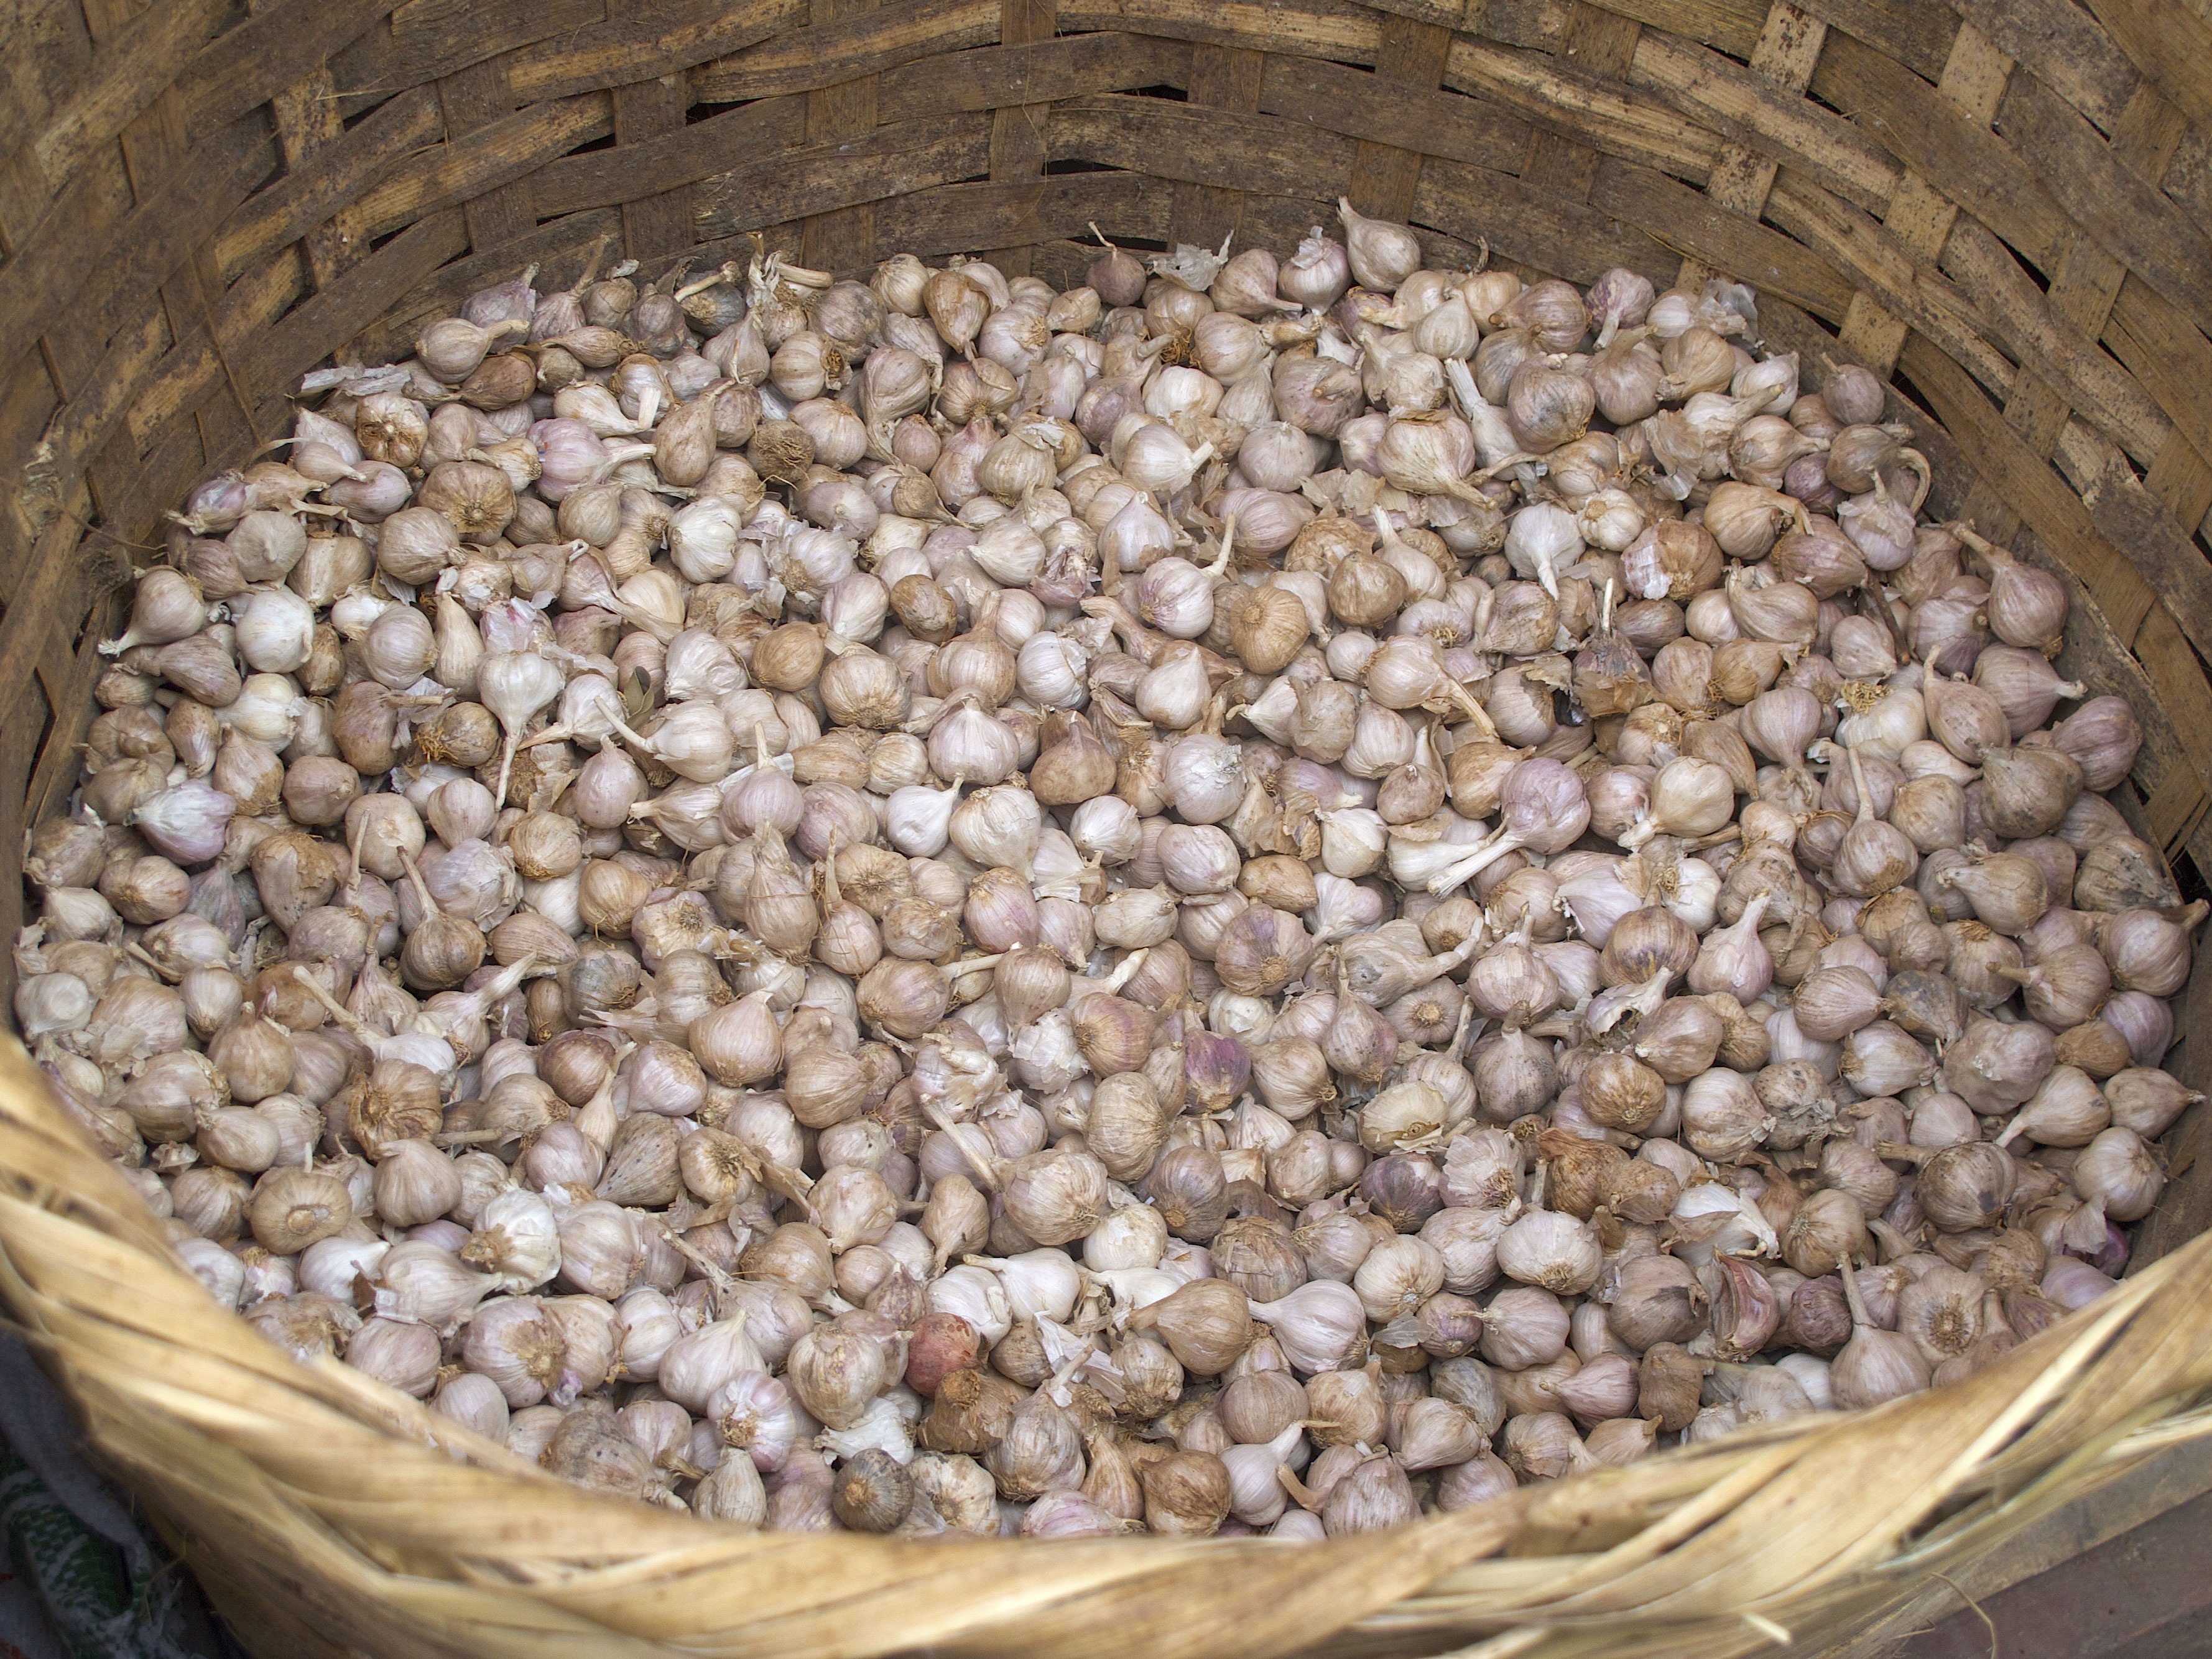
dish, food, garlic, produce, vegetable, crop, pebble, market, basket, gravel, flowering plant, grass family, land plant